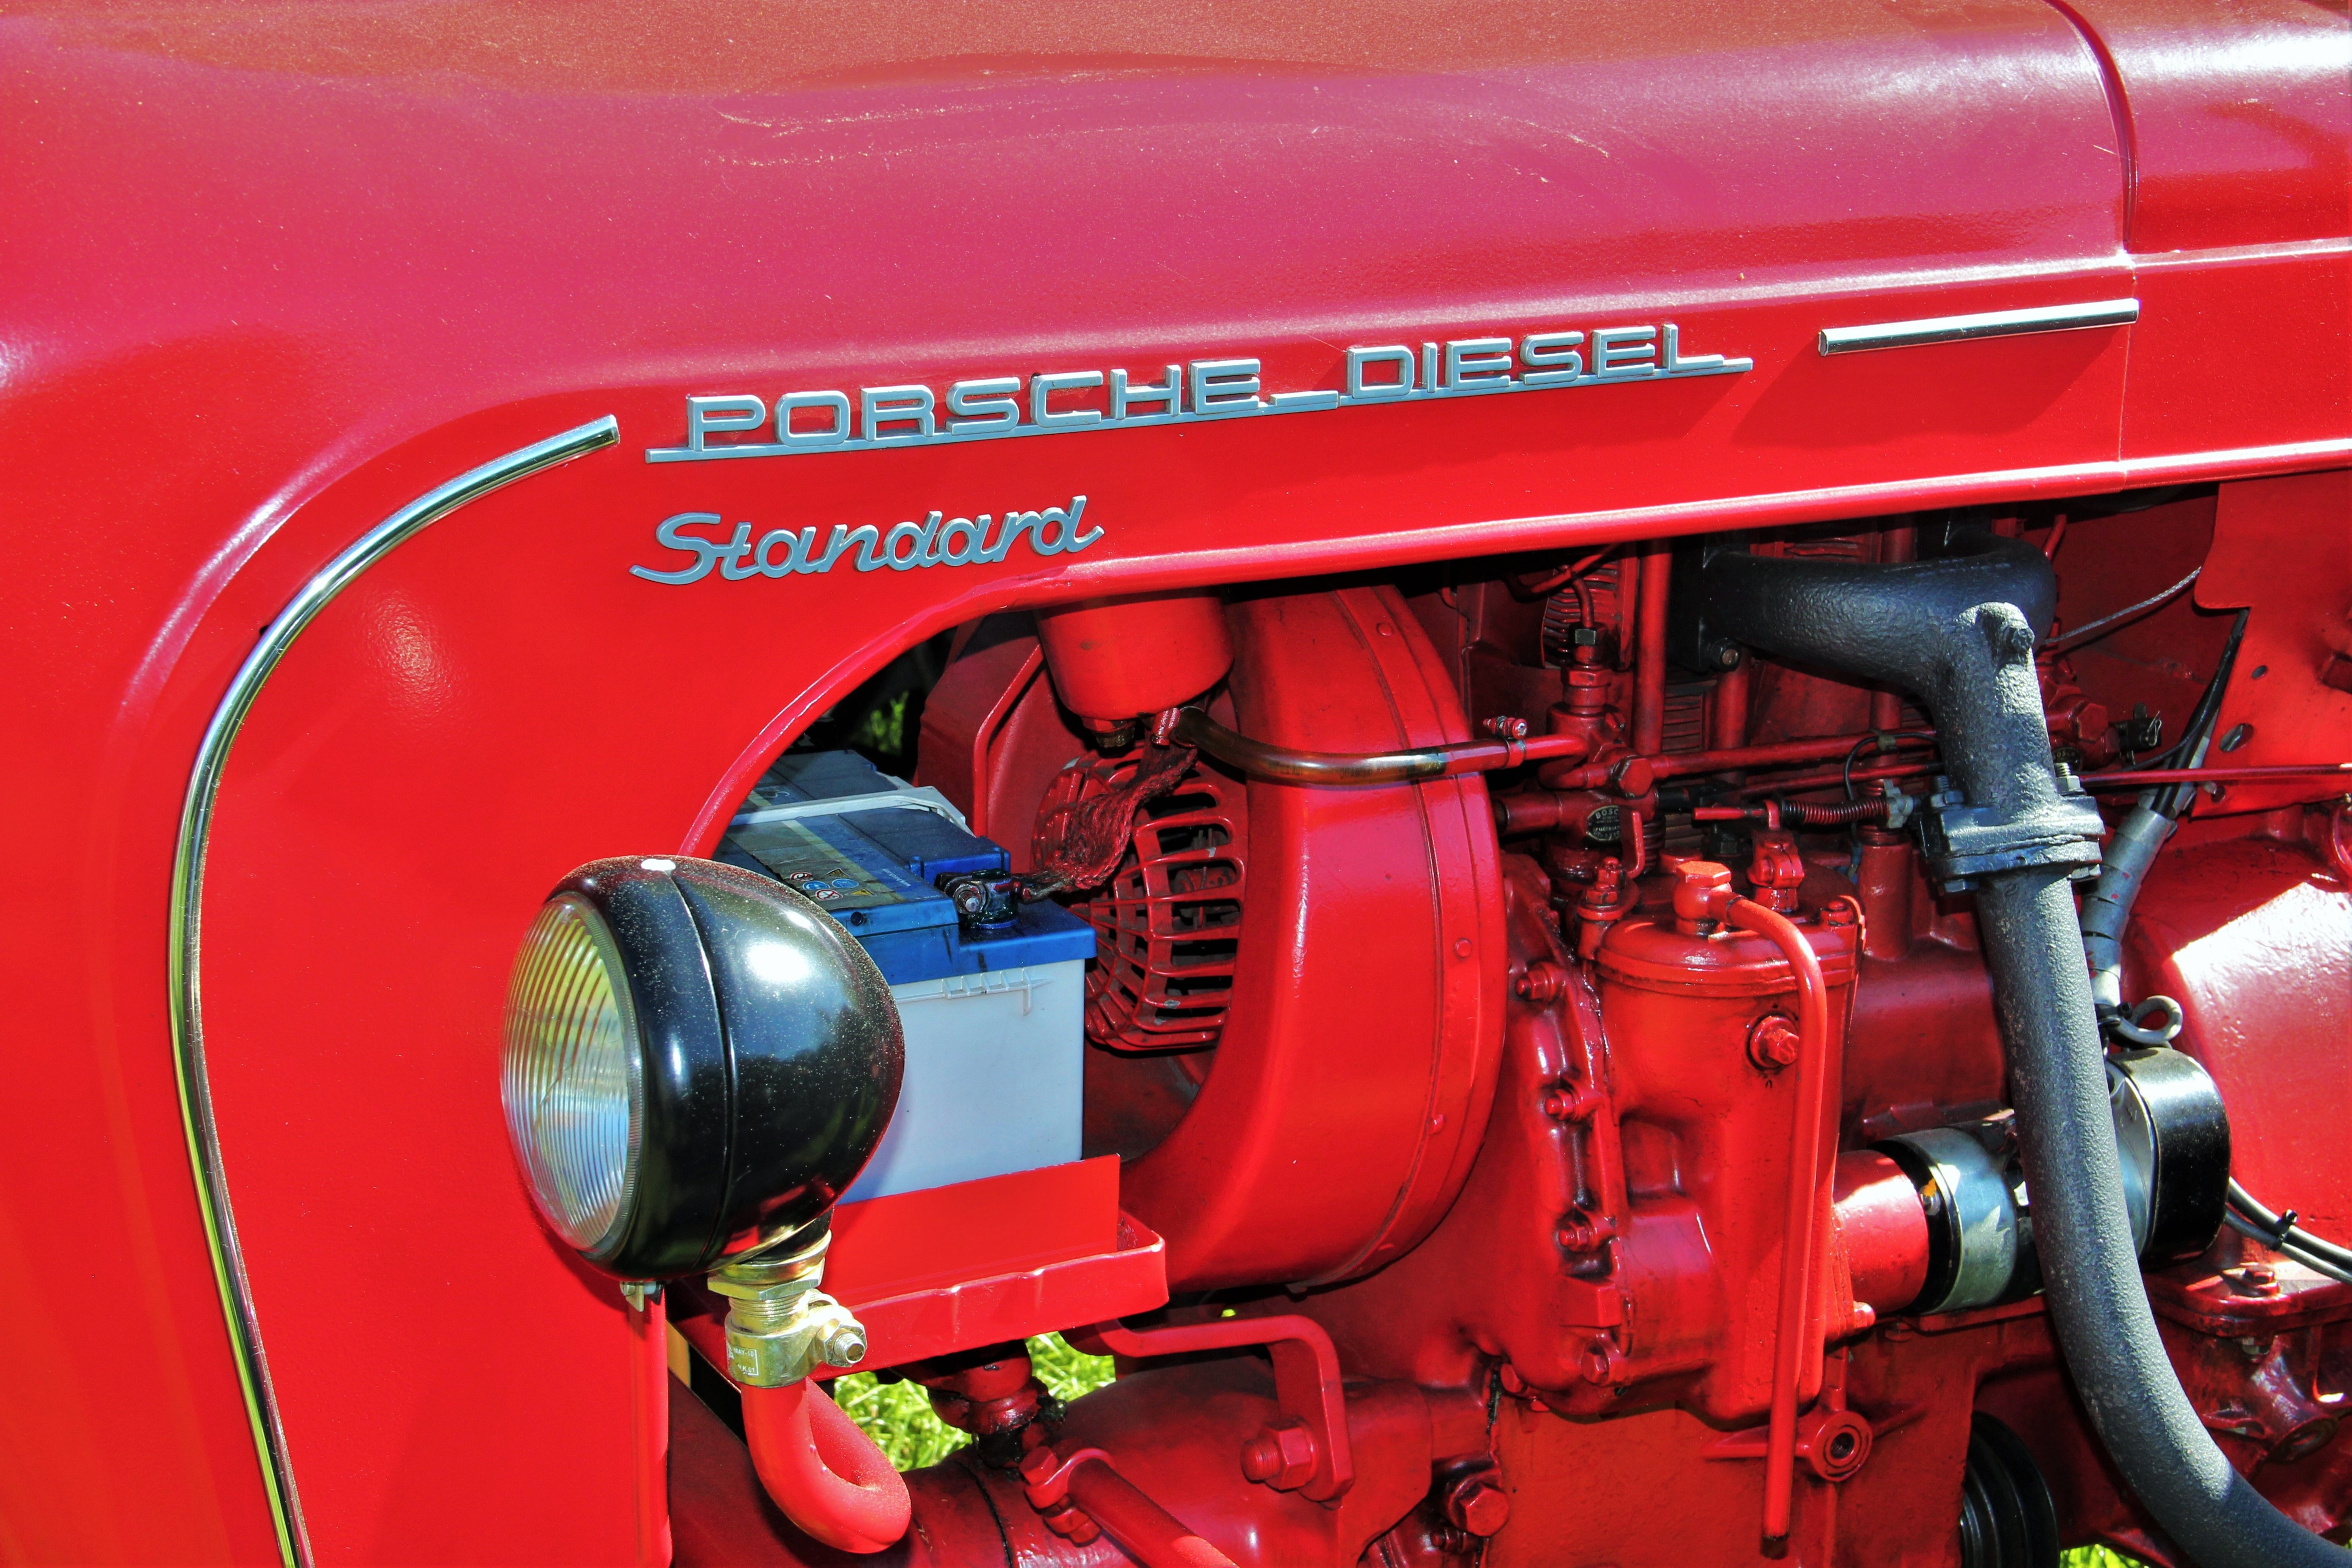
car, tractor, wheel, red, vehicle, agriculture, close, motor vehicle, vintage car, bumper, engine, motor, oldtimer, detail, tractors, historically, commercial vehicle, agricultural machine, antique car, functional, land vehicle, historical tractor, porsche diesel standard, well maintained, porsche trek, trek motor, automobile make, automotive exterior, automotive engine part